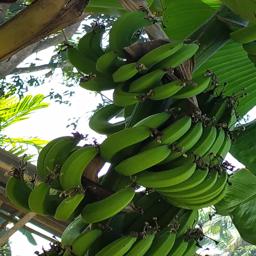
Label: JAHAJI FRUIT